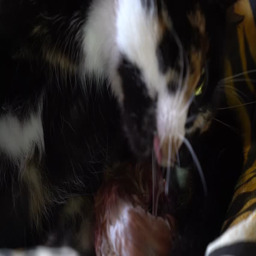
the birth of a cat .